John of Matha

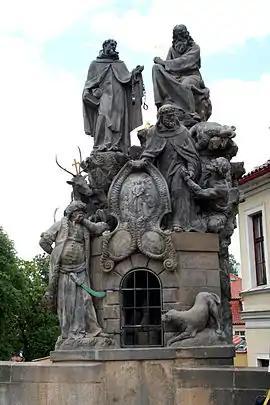
Statues of John of Matha, Felix of Valois and Saint Ivan, on the Charles Bridge, Prague.

Most of the story of John of Matha's life is based on legends that circulated after his death. It is reasonably certain that he was born to noble parents Euphemius and Martha at Faucon-de-Barcelonnette, on the borders of Provence on 23 June 1169. He was baptised as John, in honour of John the Baptist. His father Euphemius sent him to Aix-en-Provence, where he learned grammar, fencing, riding, and other skills fit for a young nobleman. It is said that while there, he gave the poor a considerable part of the money his parents sent him, and he visited the hospital every Friday to assist the penniless sick.